Frank Morrissey

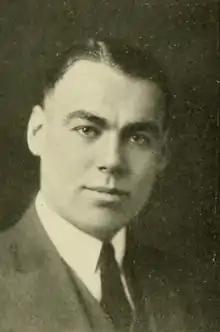
Morrissey pictured in "Sub Turri 1921", Boston College yearbook

Francis Joseph Morrissey (March 11, 1899 – November 19, 1968) was an American football player and coach. He played college football at Boston College from 1917 and 1920 and served as head football coach in 1918.